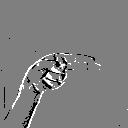
ASL letter: h